Conceptismo

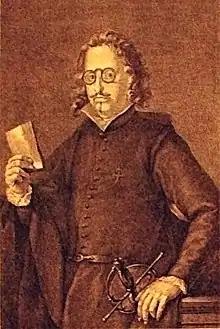
Francisco de Quevedo y Villegas, the most significant representative of Baroque "conceptismo"

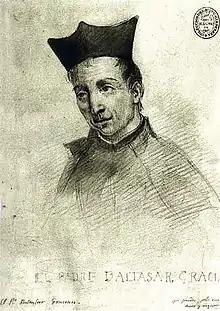
Baltasar Gracián

"Conceptismo" is characterized by a rapid rhythm, directness, simple vocabulary, witty metaphors, and wordplay. In this style, multiple meanings are conveyed in a very concise manner, and conceptual intricacies are emphasised over elaborate vocabulary.